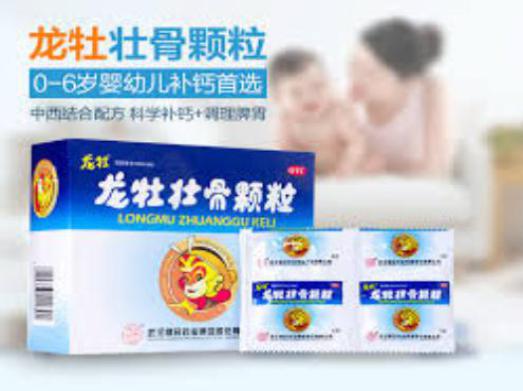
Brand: longmu-1
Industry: Medical